Stodhart Tunnel

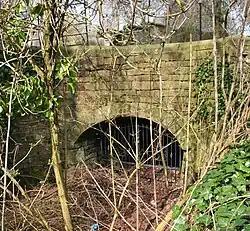
Stodhart Tunnel portal in 2012

Stodhart Tunnel is a tunnel on the Peak Forest Tramway at Chapel Milton, Derbyshire. The tunnel stretches under the Chapel-en-le-Firth to Glossop Road. Although one side has been blocked up, it remains one of the oldest rail-related tunnels in the world and was also the site of one of the earliest rail-related accidents, when a laden carriage rolled into two horses, killing them.